Norman, Oklahoma

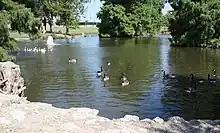
Brandt Park, "The Duck Pond"

Norman's Parks and Recreation Department facilitates 55 neighborhood and community parks, three recreation centers, a golf course and driving range, three disc golf courses, a complete swim complex with waterslides, a wading pool, 32 tennis courts, and three special services centers (that offer cultural arts and senior citizen activities). Griffin Community Park Sports Complex includes 16 soccer fields, 14 baseball/softball fields, and four football fields.